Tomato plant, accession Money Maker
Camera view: tilt-top (135 deg); turntable rotation: 210 degrees
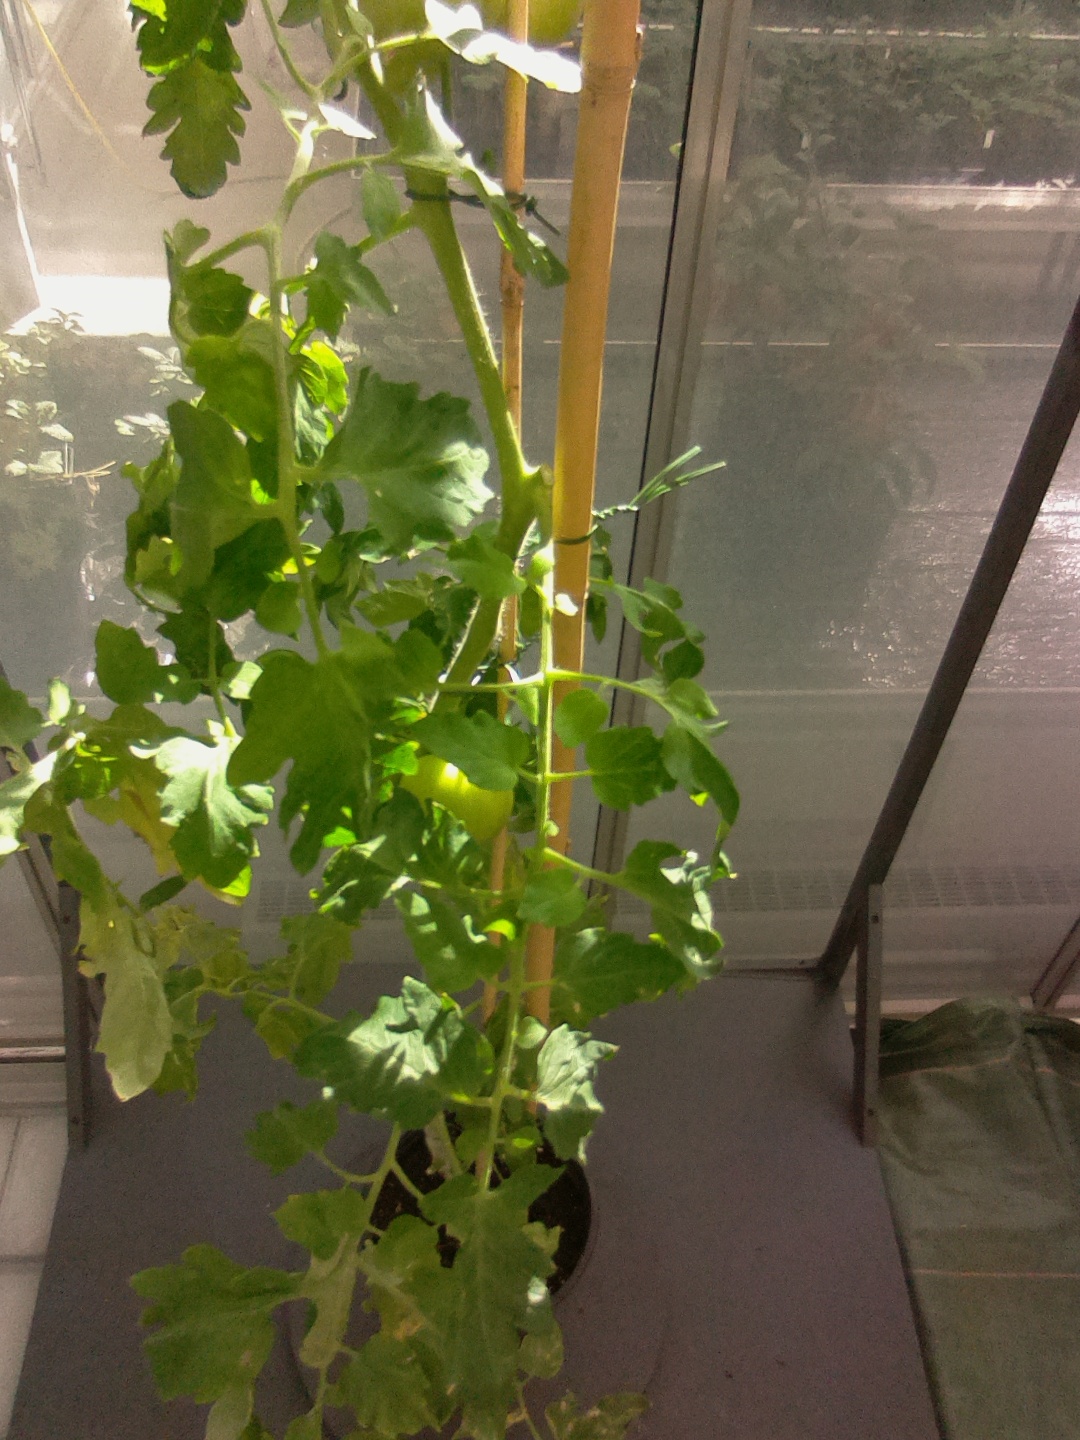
BBCH growth stage 74: 40%-50% of final fruit size